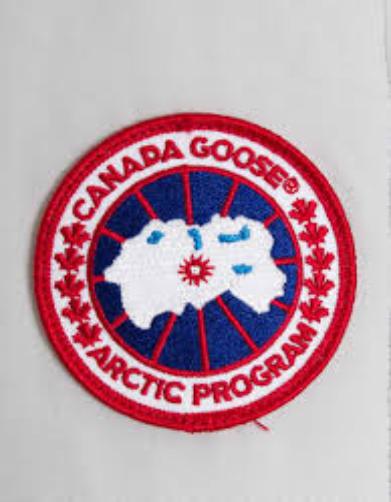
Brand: Canada Goose
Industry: Clothes